Arizona Theatre Company

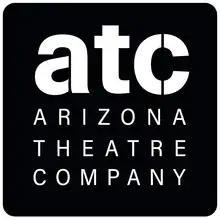
Arizona Theatre Company official logo

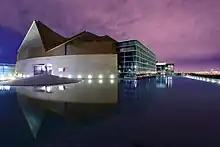
Tempe Center for the Arts, Arizona Theatre Company's home in the Phoenix Metropolitan Area

The Arizona Theatre Company is an American nonprofit regional theater company operating in Phoenix, Arizona.